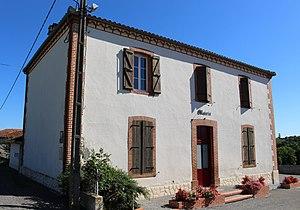
Mairie de Sabarros (Hautes-Pyrénées)
Sabarros est une commune française située dans le département des Hautes-Pyrénées, en région Occitanie.